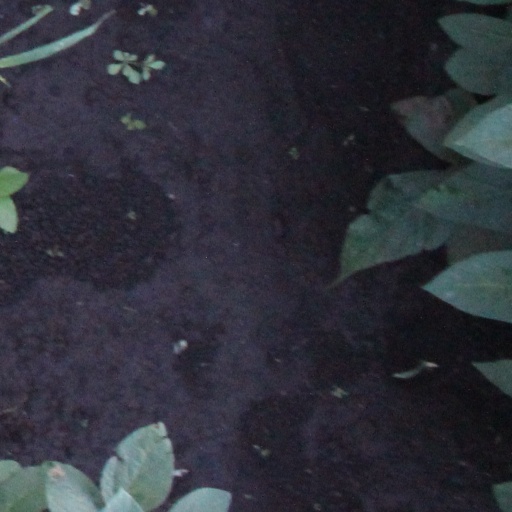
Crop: soybean